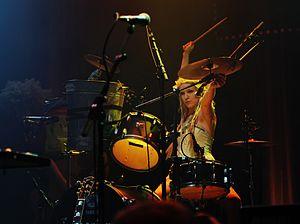
Katzenjammer est un groupe féminin de rock norvégien, originaire d'Oslo. Les membres sont Marit Bergheim, Solveig Heilo, et Turid Jørgensen. Marianne Sveen annonce son départ en 2016. Katzenjammer comportait également un cinquième « membre fantôme », Mats Rybø, qui a écrit la majeure partie des chansons du groupe. Leur style musical métisse différents genres tels que le folk, la pop, le rock, et la musique balkanique.